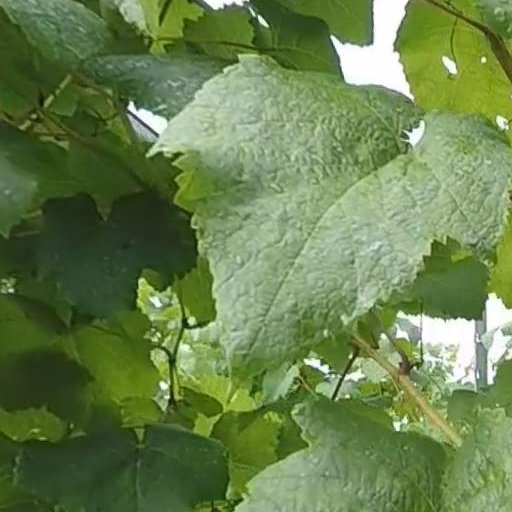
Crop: grape